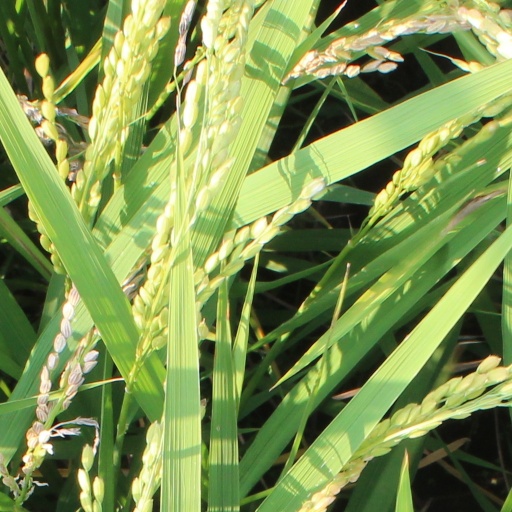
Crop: rice